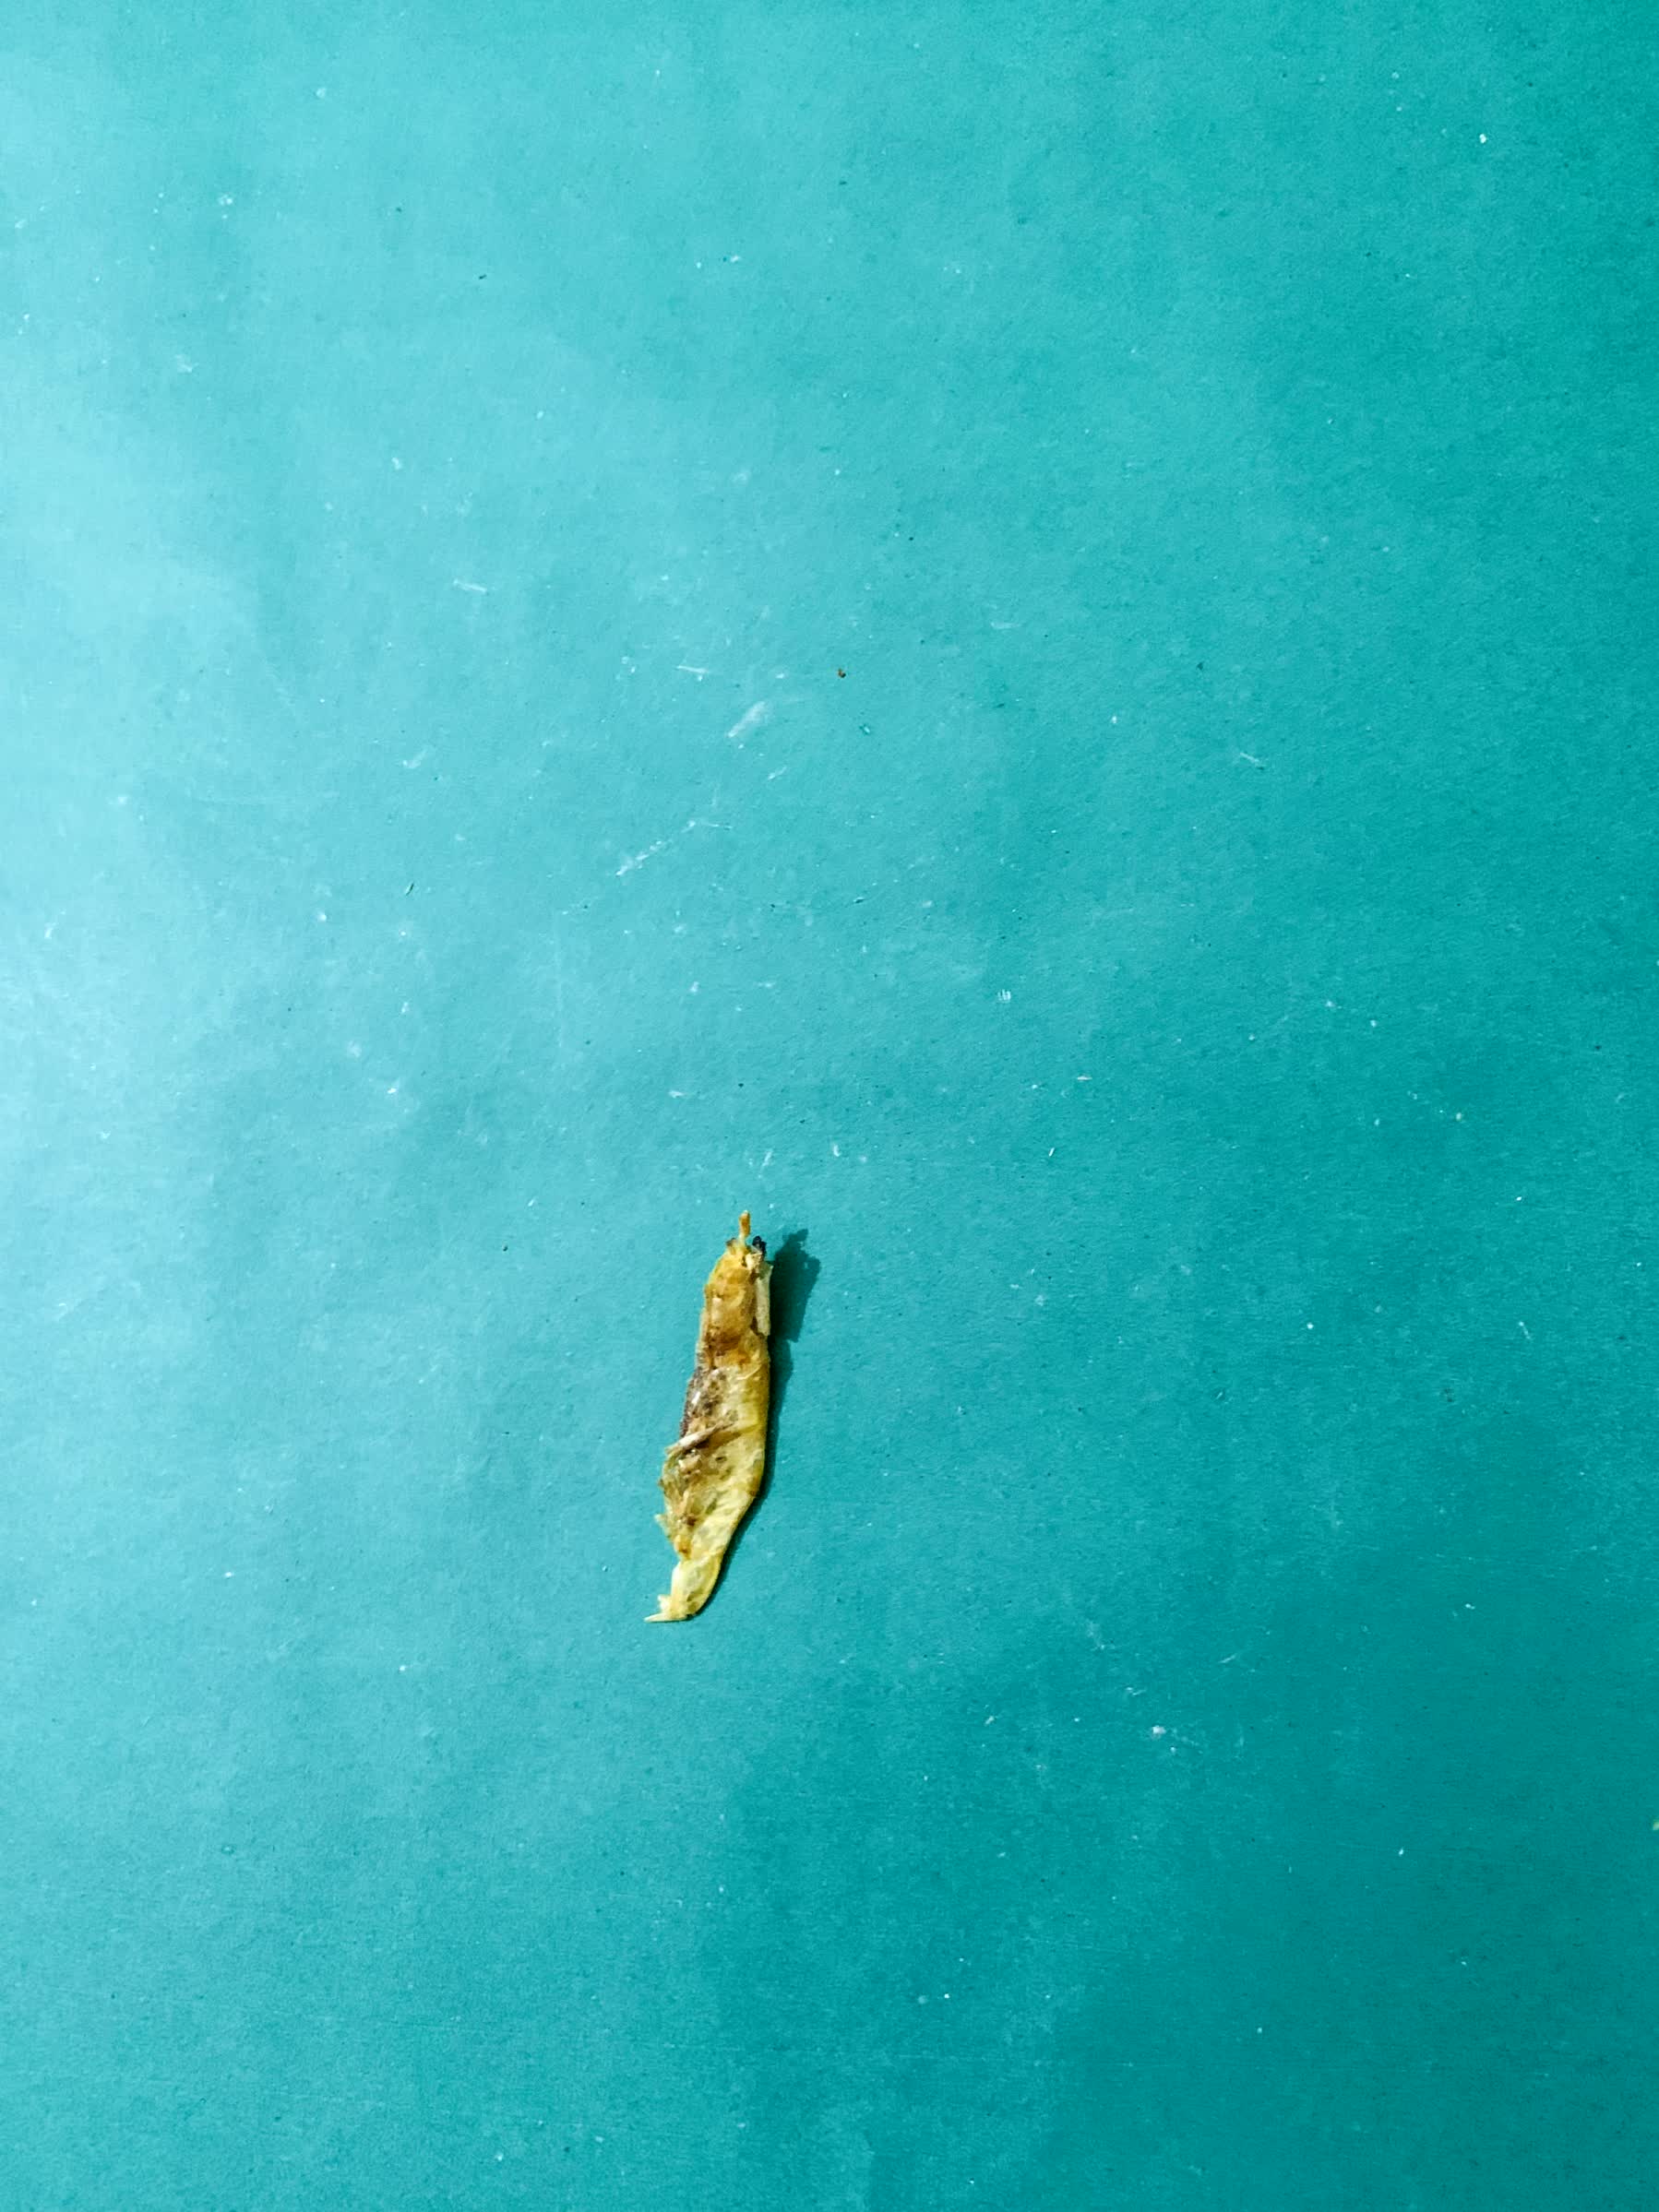
Species: chingri